Caldecott MRT station

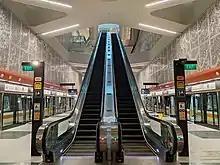
TEL platforms

Caldecott CCL station is one of eleven stations along the Circle line designated as CD shelters, which will be activated in times of national emergency. Apart from reinforced construction, the stations are designed and equipped with facilities to ensure the shelter environment is tolerable for all during shelter occupation. These facilities include protective blast doors, decontamination facilities, ventilation systems, power and water supply systems and a dry toilet system.